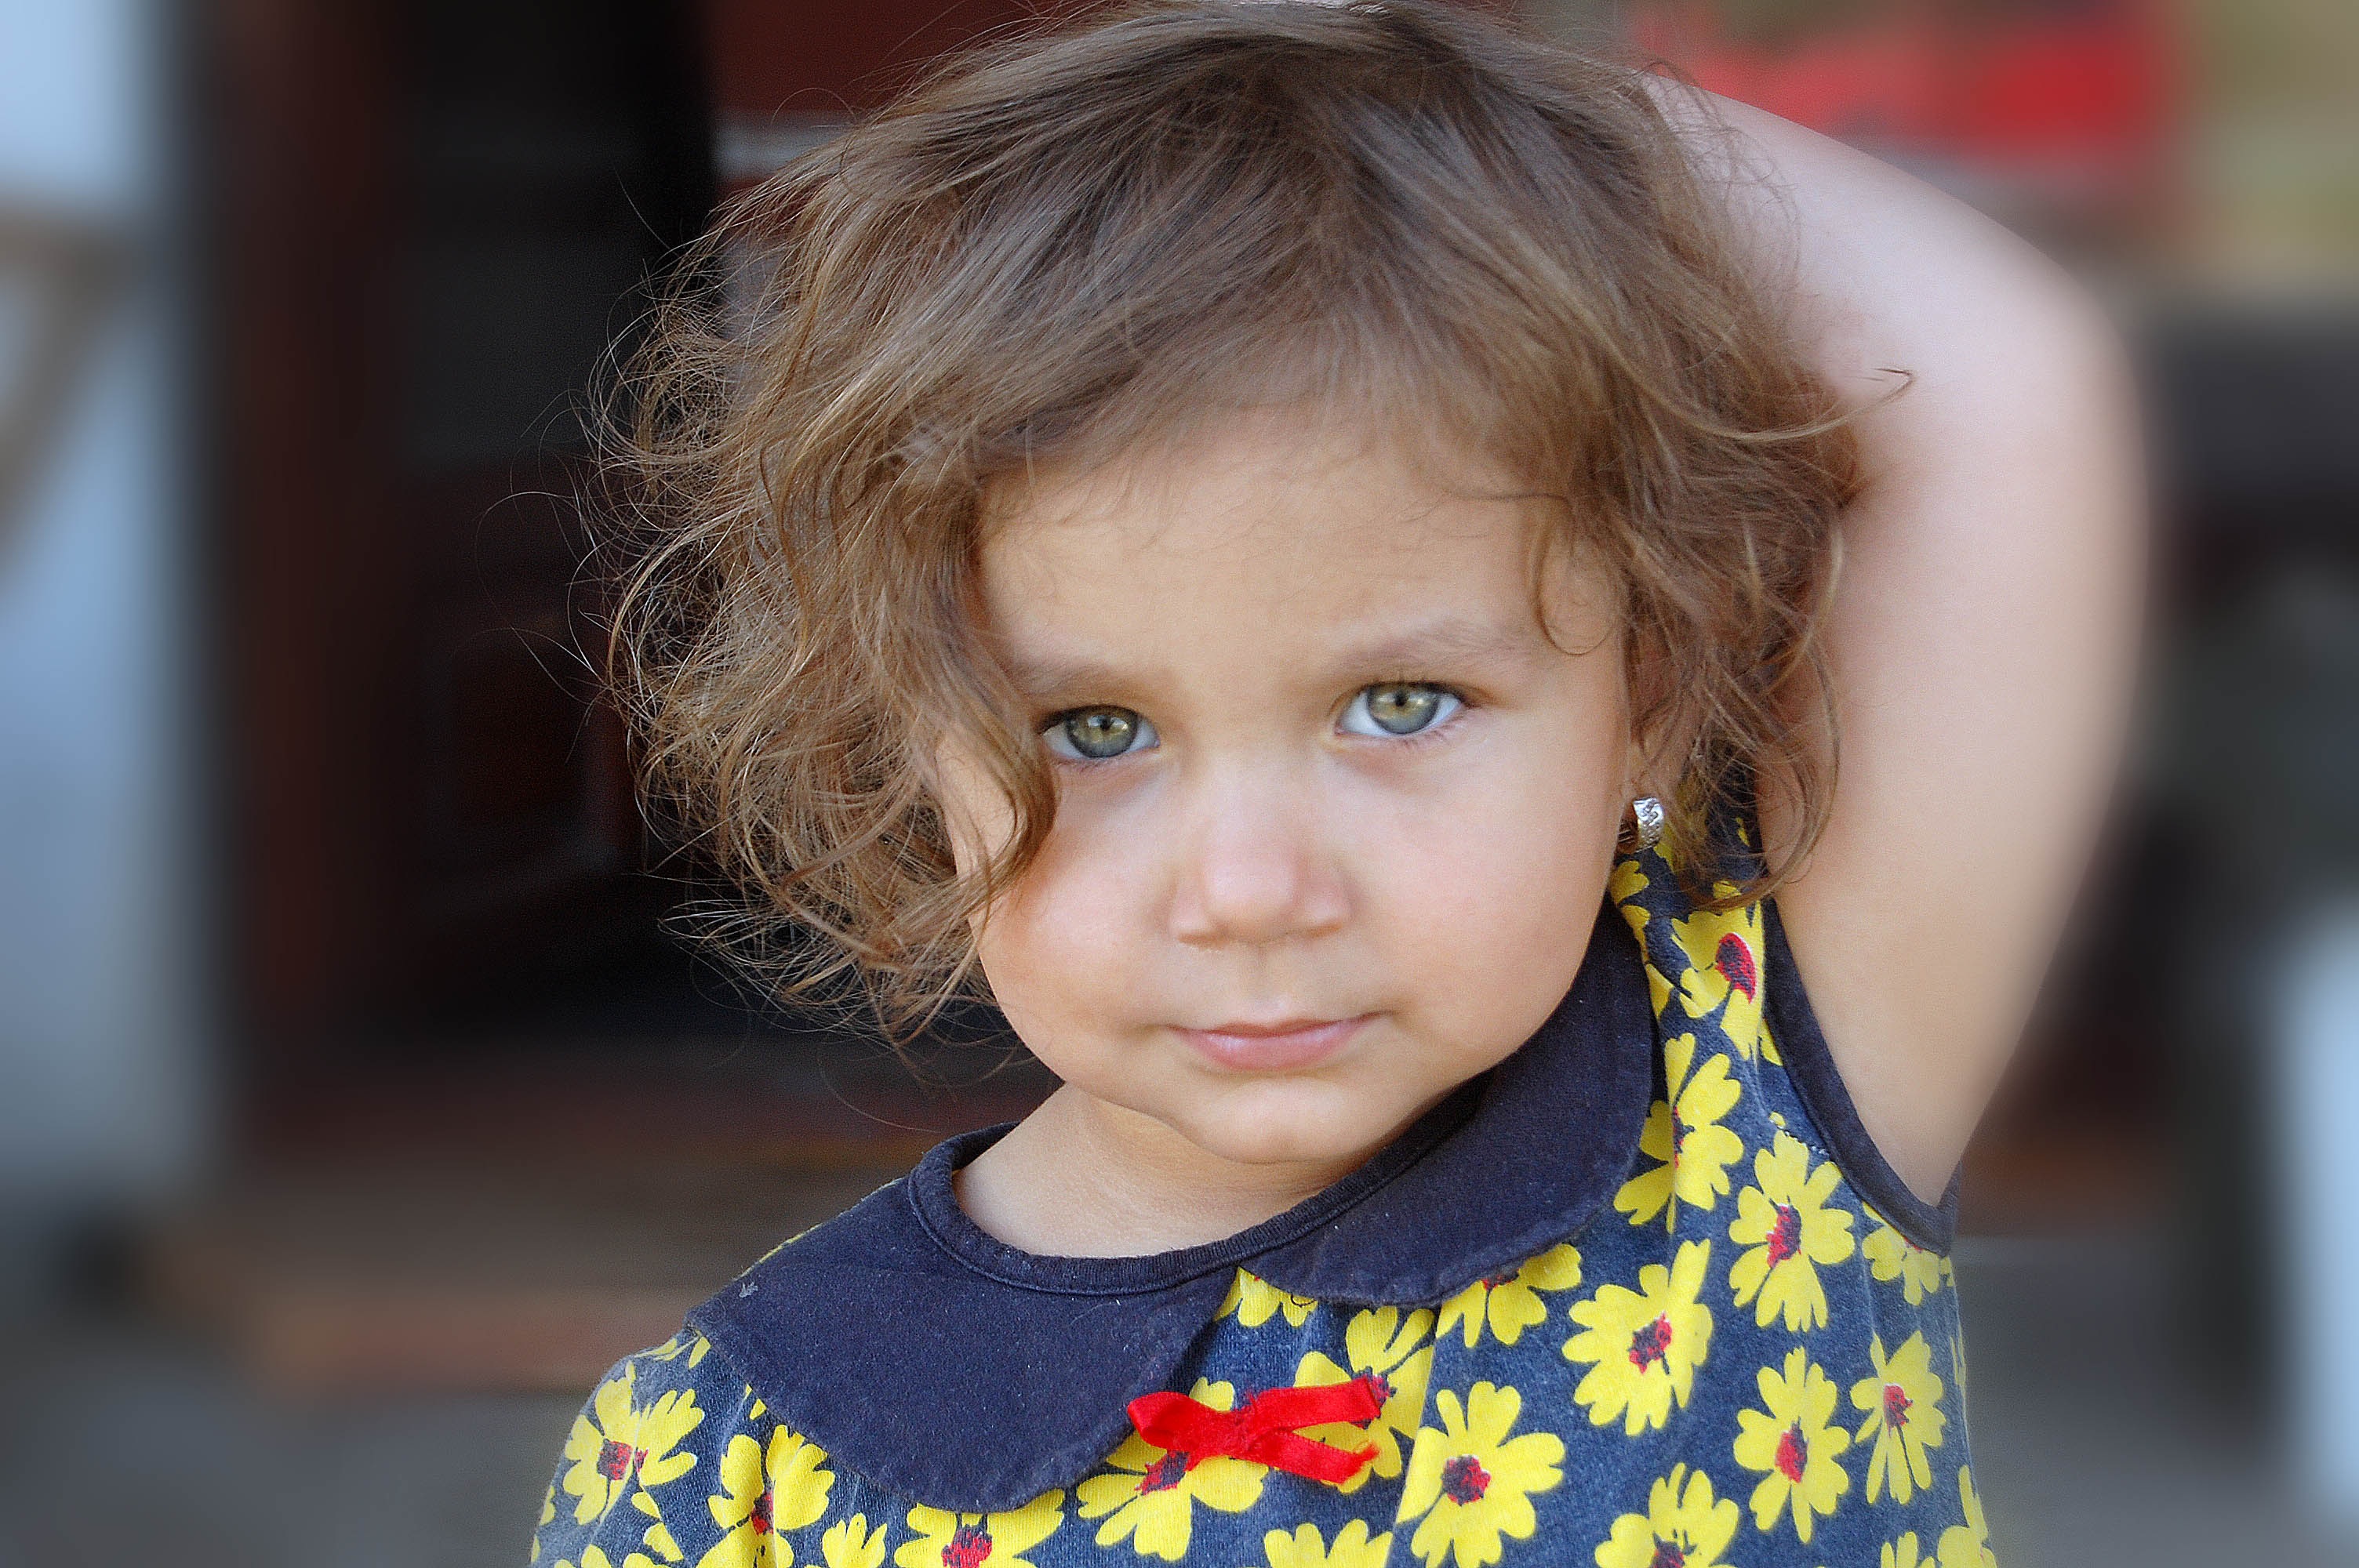
person, people, girl, hair, portrait, model, spring, color, child, blue, curly hair, facial expression, hairstyle, smile, close up, face, dress, infant, toddler, eye, head, little, skin, beauty, blond, organ, romanian, green eyes, portrait photography